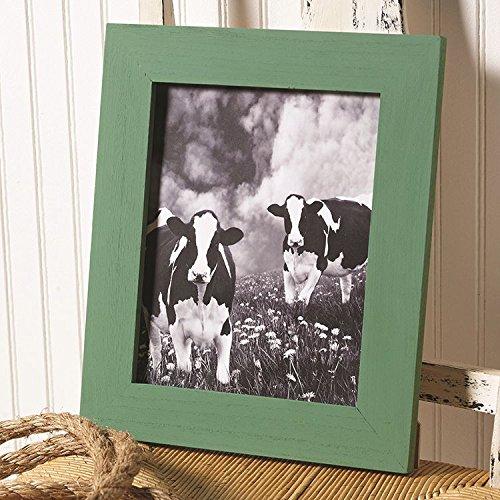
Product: FolkArt Milk Paint Brush, 38999 2-Inch
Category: Arts, Crafts & Sewing | Painting, Drawing & Art Supplies | Painting | Paintbrushes | Paintbrush Sets
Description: Specially designed for use with FOLKART milk paint.
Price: $6.46
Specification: ProductDimensions:1x1x1inches|ShippingWeight:3.2ounces(Viewshippingratesandpolicies)|Itemmodelnumber:38999|ASIN:B01E9H314G